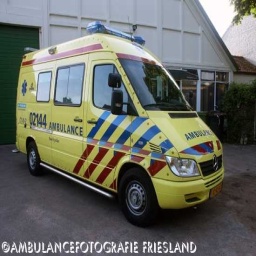
Label: ambulance